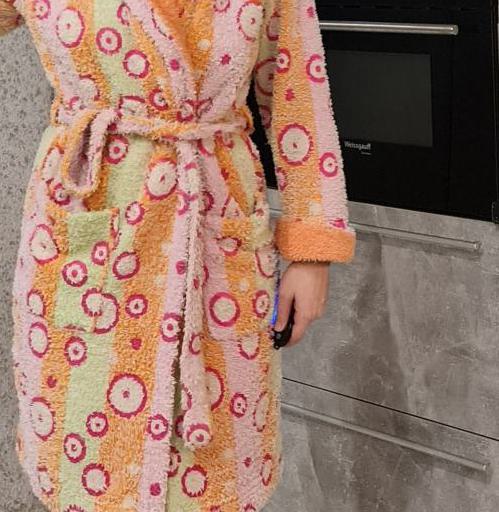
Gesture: no_gesture